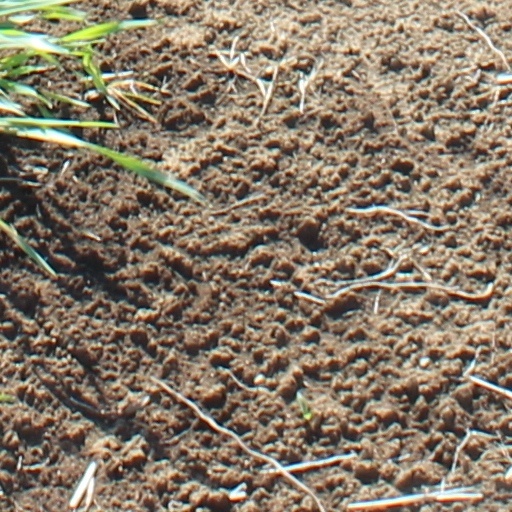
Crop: wheat